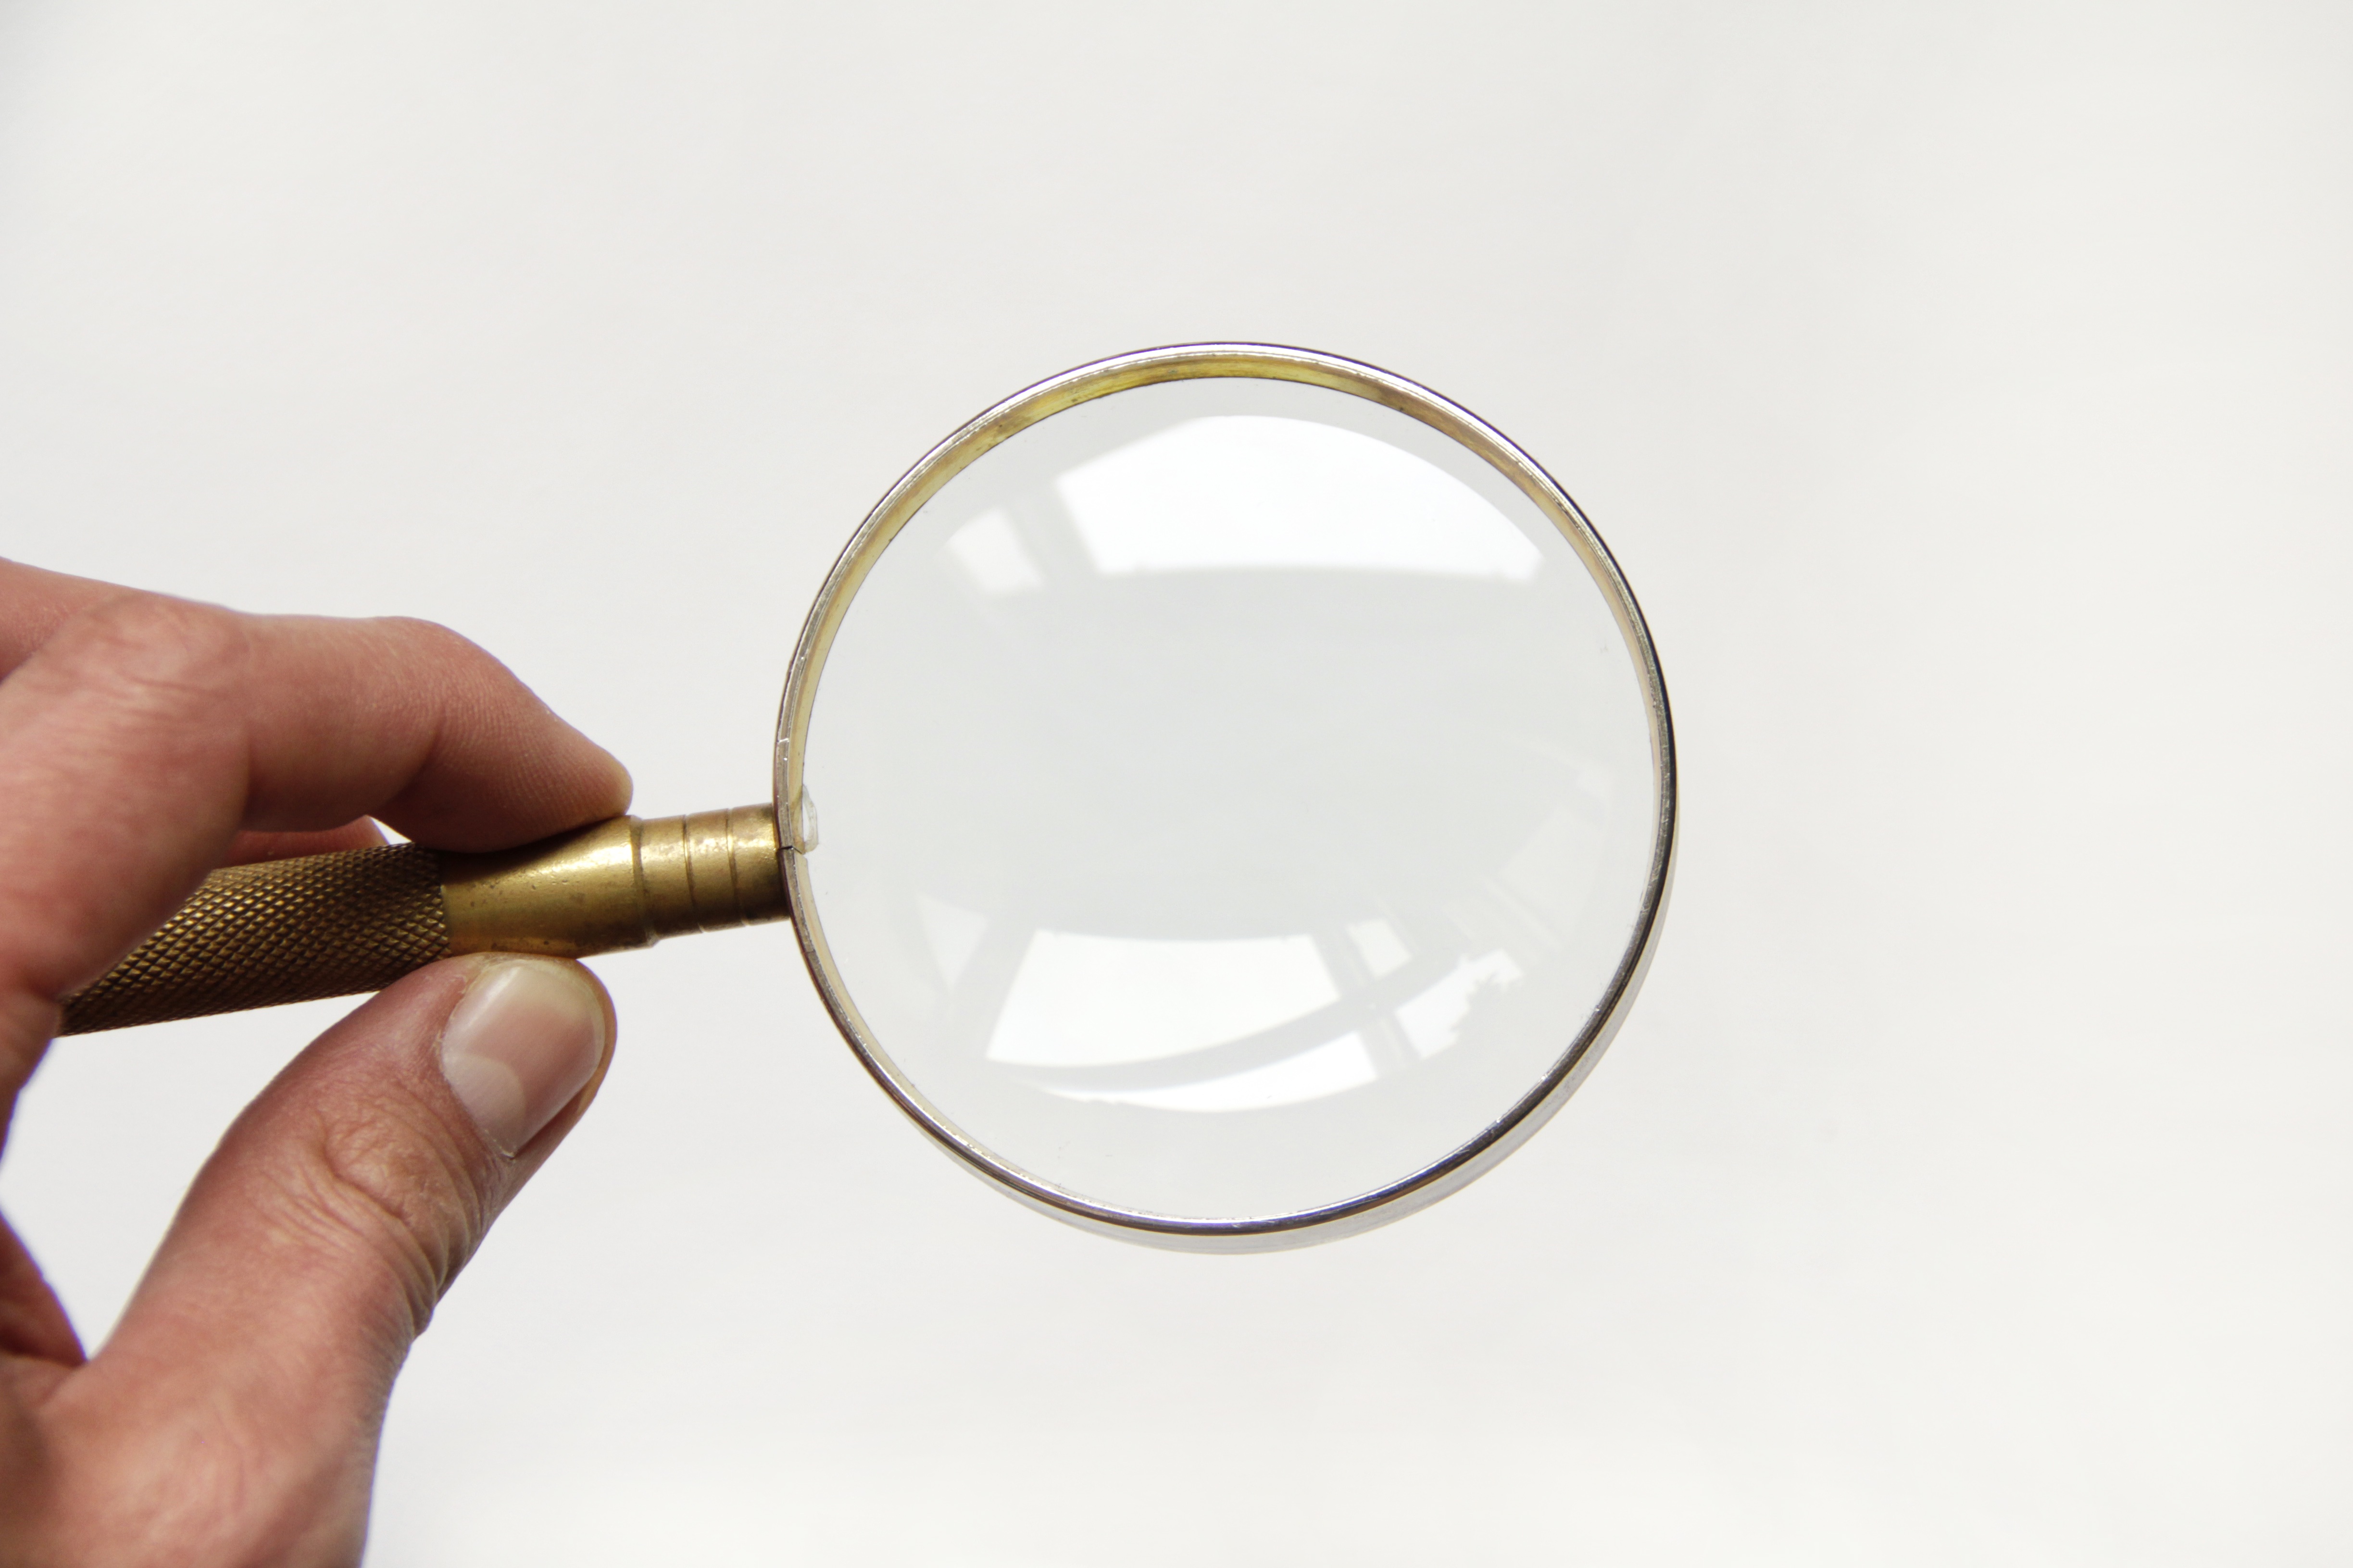
hand, white, glass, isolated, tool, looking, lens, circle, magnifying glass, focus, glasses, look, zoom, search, find, optical, magnifier, magnification, loupe, magnifying, magnify, vision care, enlarge